Django Reinhardt

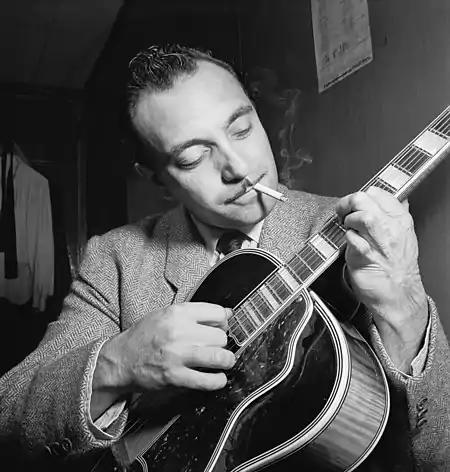
Reinhardt in 1946

Jean Reinhardt (23 January 1910 – 16 May 1953), known by his Romani nickname Django ( or ), was a Belgian-born Romani jazz guitarist and composer in France. He was one of the first major jazz talents to emerge in Europe and has been hailed as one of its most significant exponents.